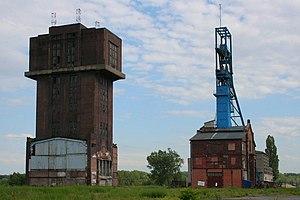
La mine de Szombierki est une mine souterraine de charbon située en Pologne, dans la région minière de Silésie.